Elektronika MK-52

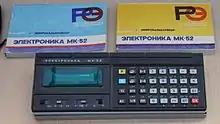
Elektronika MK52, Электроника МК-52, calculator; period 1983–1991; ROMː 512 B; RAMː 15 registers; 105 program steps; displayː VFD, 8 + 2 characters; size: 78 × 212 × 35 mm; weight: 250 g, 4 × AA battery

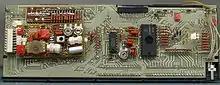
Elektronika MK-52 Calculator PCB

The Elektronika MK-52 is an RPN-programmable calculator manufactured in the Soviet Union from 1983 to 1992 at the Quasar and Kvadr plants in Ukraine. It belongs to the third generation of Soviet programmable calculators. Its original selling price was 115 rubles.